Truncated icosahedron

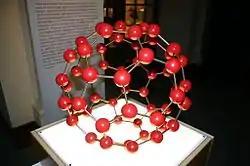
The buckminsterfullerene molecule

Geodesic domes are typically based on triangular facetings of this geometry with example structures found across the world, popularized by Buckminster Fuller. An example can be found in the model of a buckminsterfullerene, a truncated icosahedron-shaped geodesic dome allotrope of elemental carbon discovered in 1985. In other engineering and science applications, its shape was also the configuration of the lenses used for focusing the explosive shock waves of the detonators in both the gadget and Fat Man atomic bombs. Its structure can also be found in the protein of clathrin.